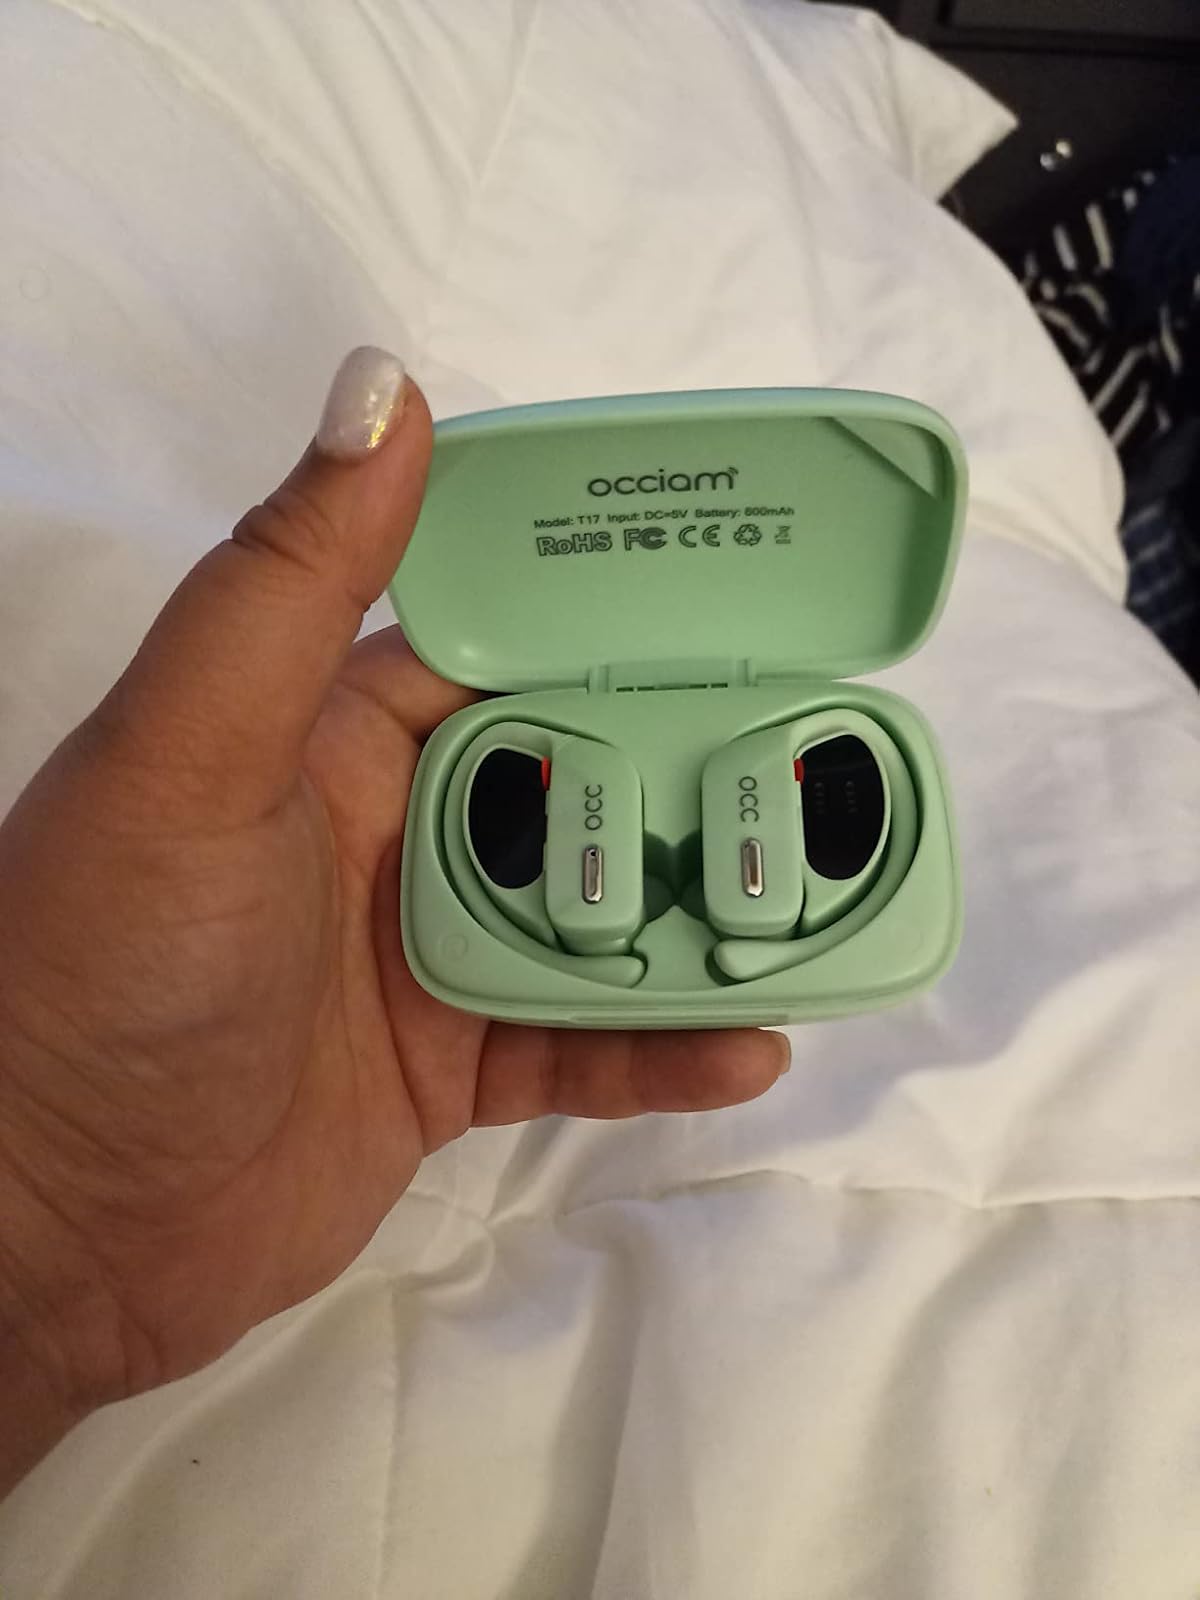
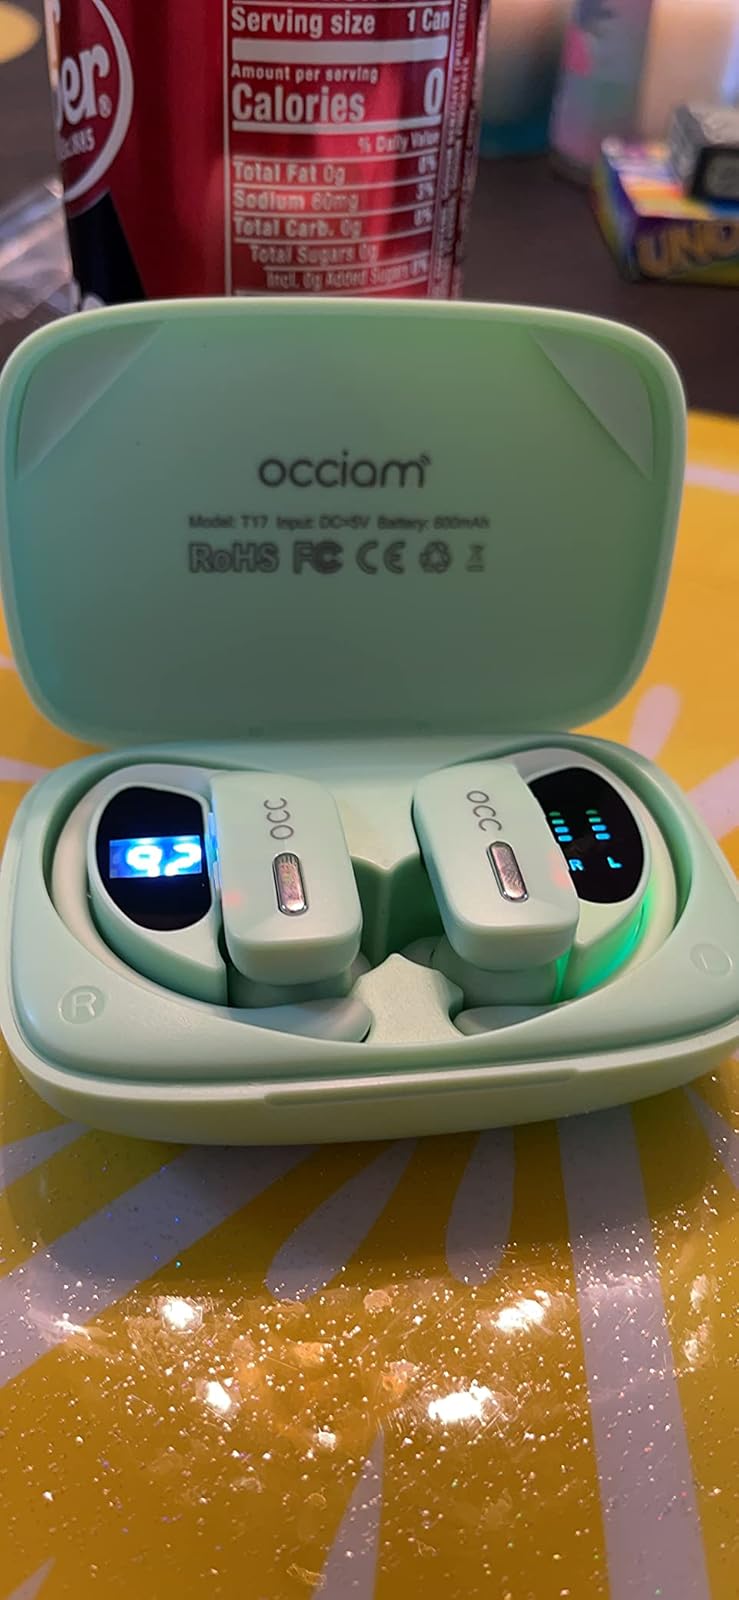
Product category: earbuds
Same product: yes